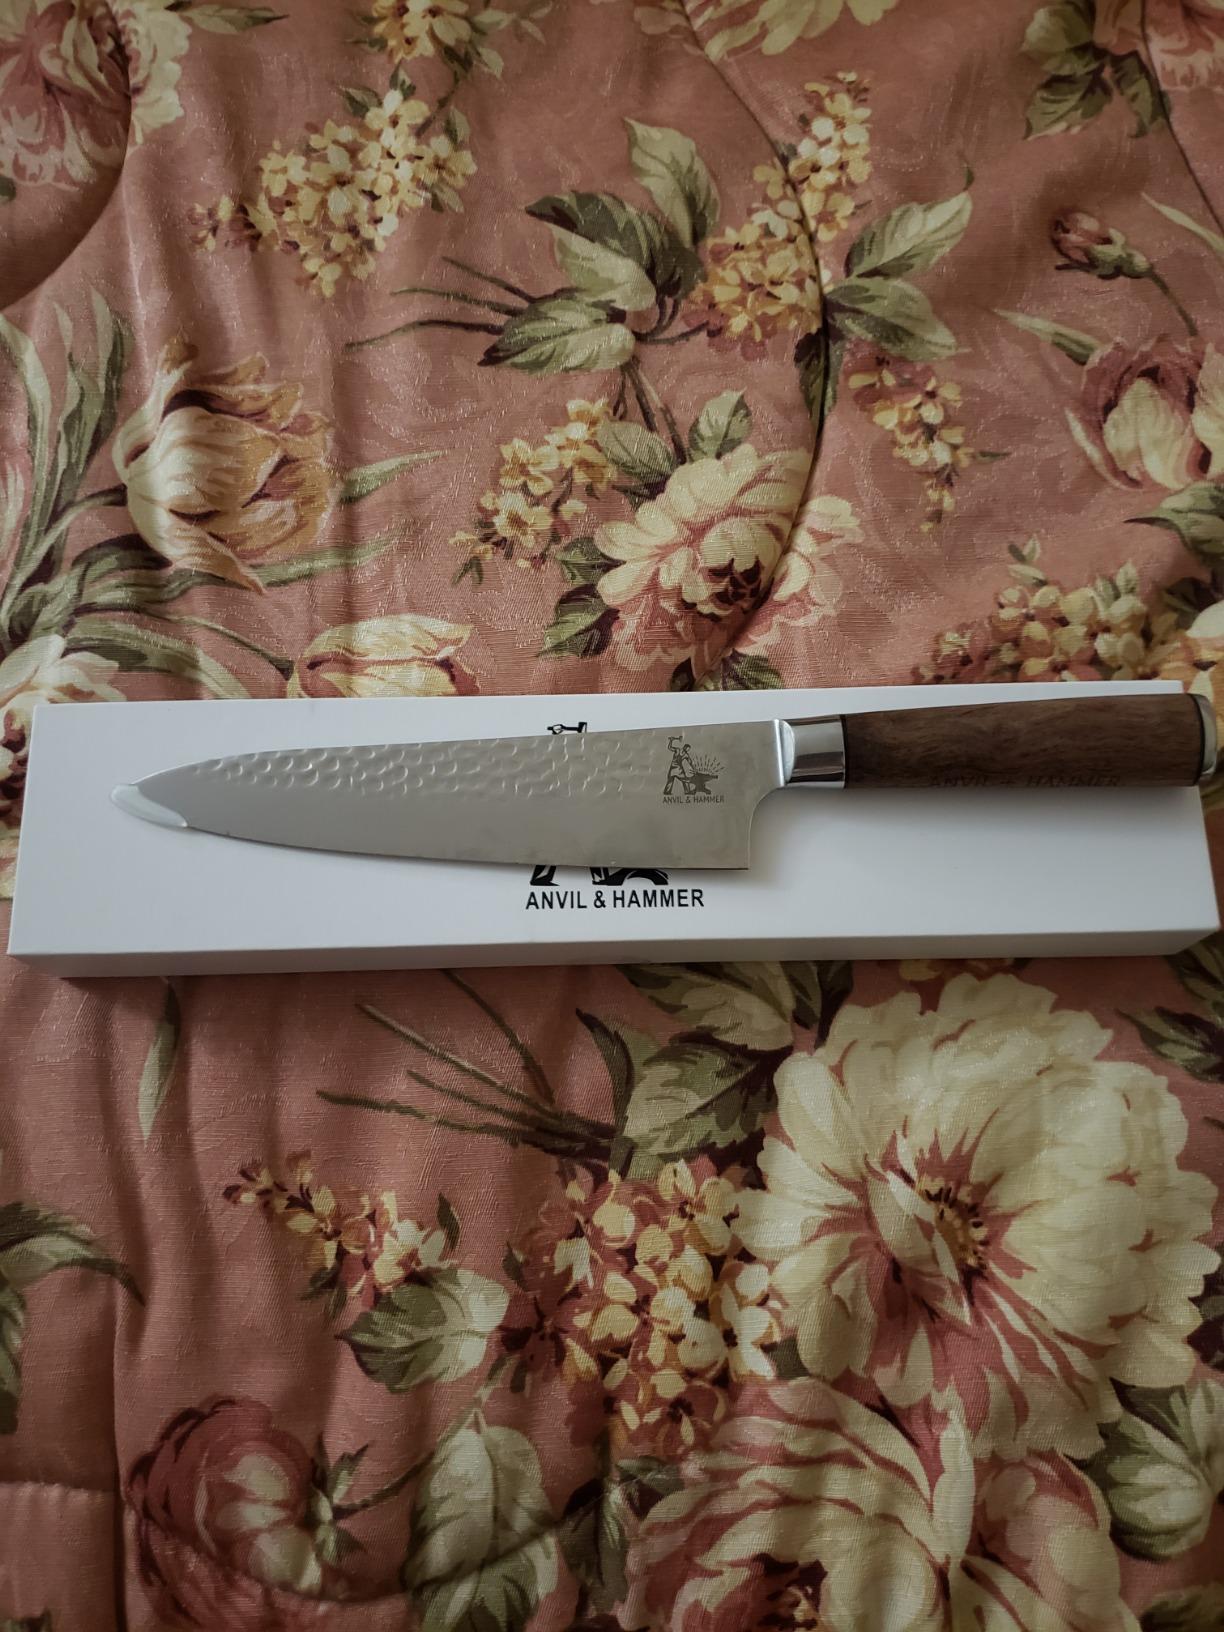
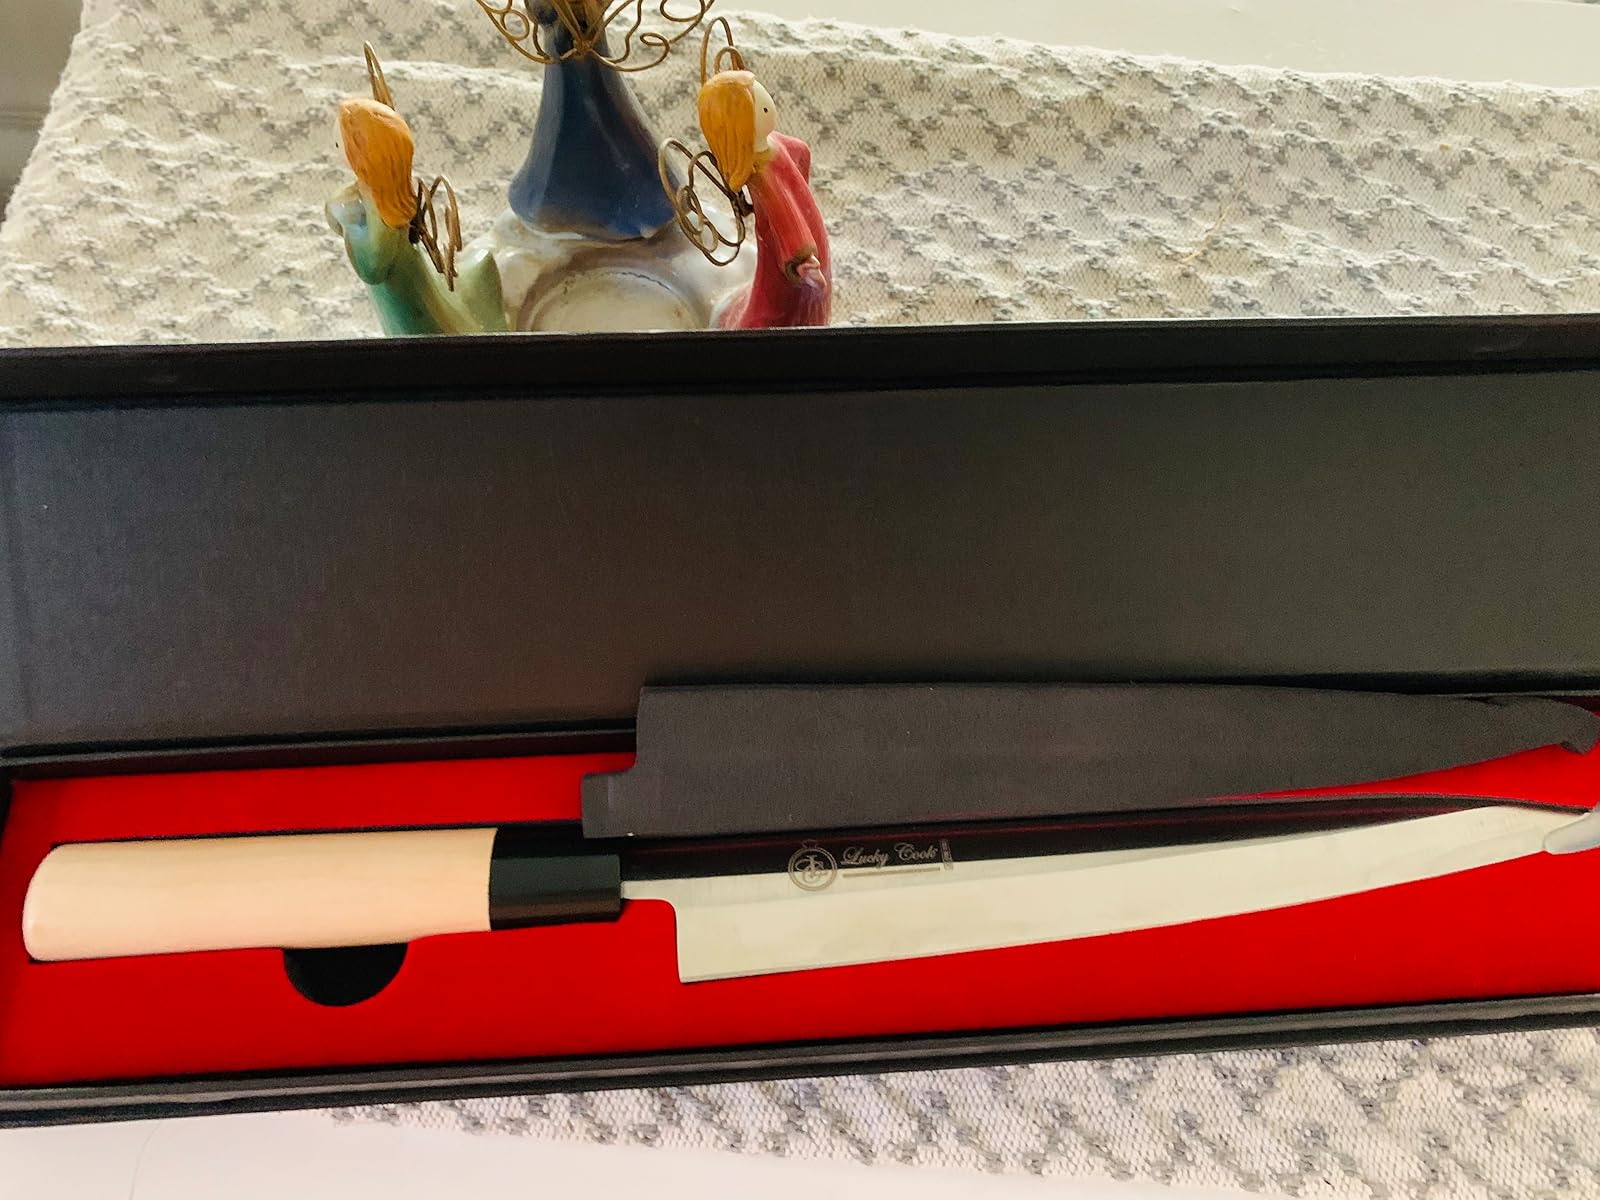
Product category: items_knife
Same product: no